Linum campanulatum

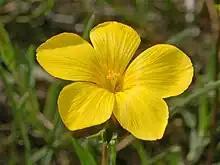
Flower

"Linum campanulatum" reaches on average in height. The short stem is perennial, woody and glabrous, with long herbaceous annual branches. Leaves are alternate, up to 4 cm long and 1 cm wide. The shape of lower cauline leaves is quite variable. Usually they are obovate-obtuse, but in some cases may be spatulate-lanceolate. The upper cauline leaves are gradually reduced in width to become almost linear.